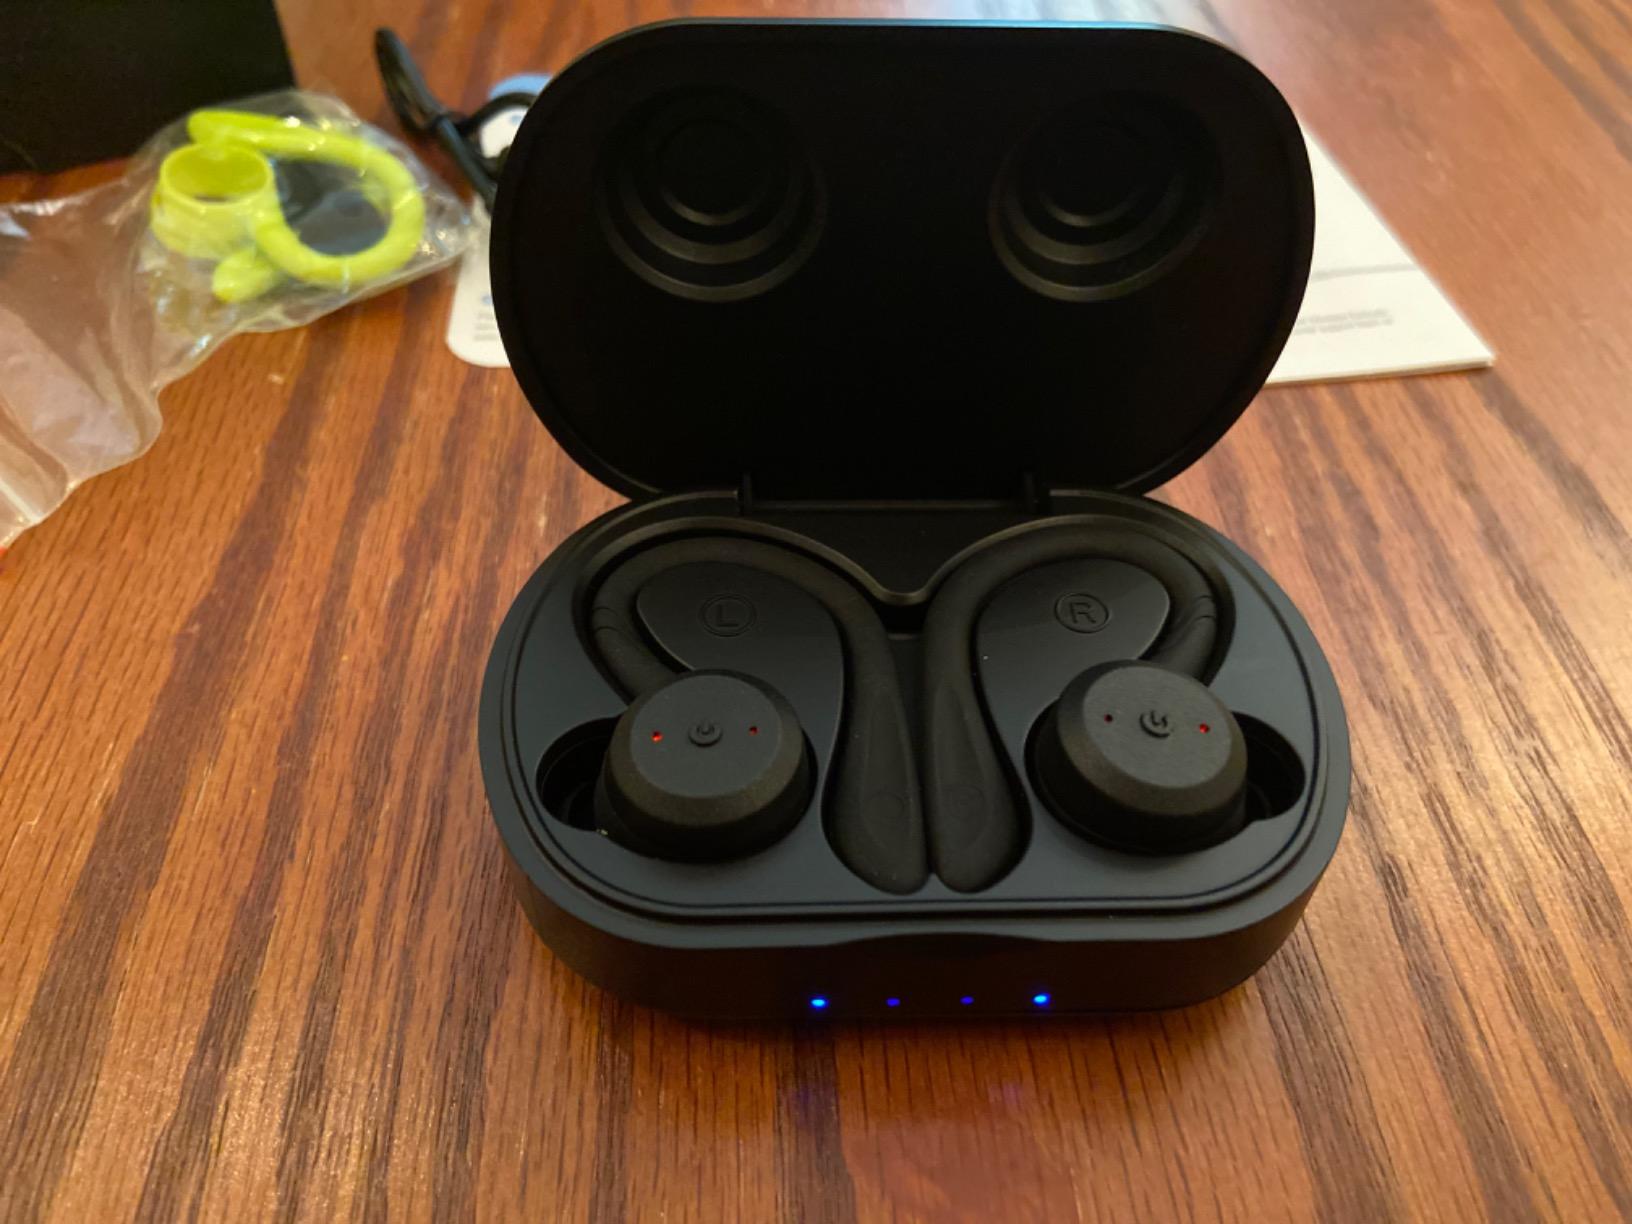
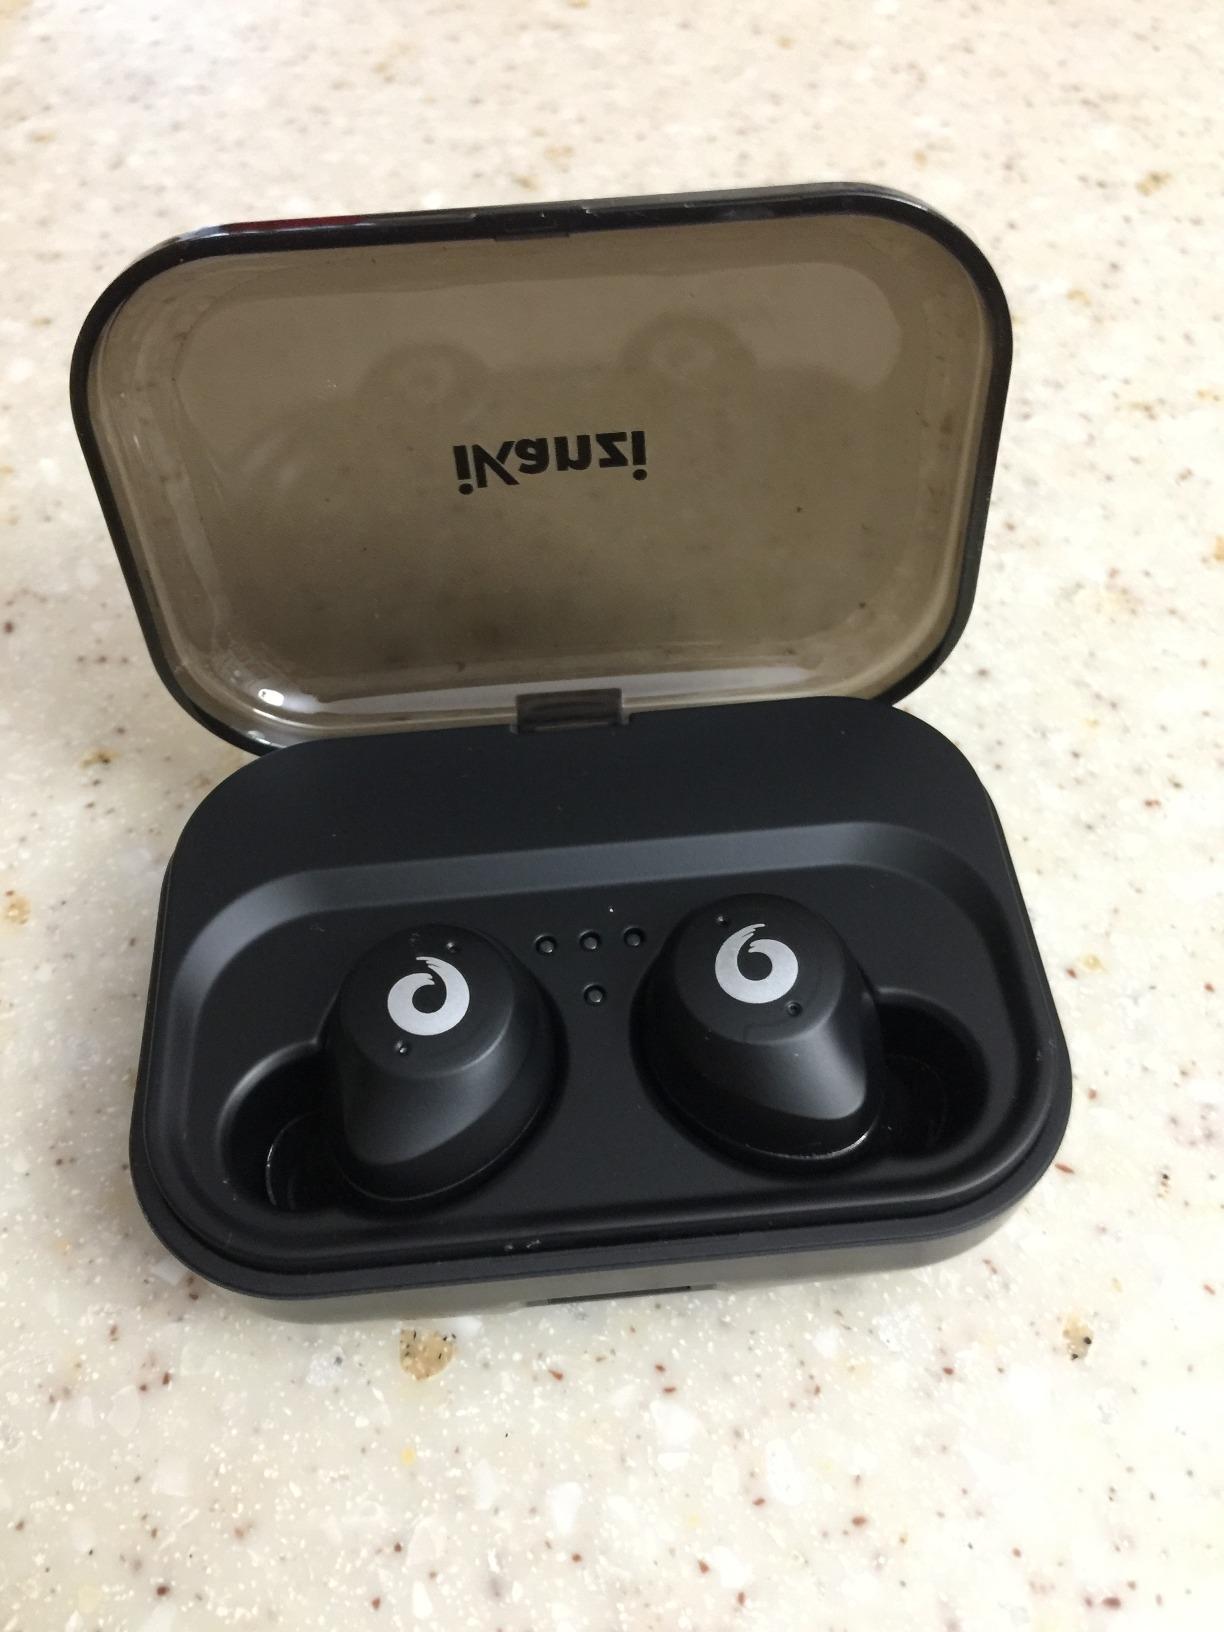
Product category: earbuds
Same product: no